List of birds of Bangladesh

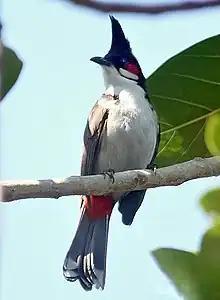
Red-whiskered bulbul, "Pycnonotus jocosus"

Woodpeckers are small to medium-sized birds with chisel-like beaks, short legs, stiff tails and long tongues used for capturing insects. Some species have feet with two toes pointing forward and two backward, while several species have only three toes. Many woodpeckers have the habit of tapping noisily on tree trunks with their beaks.